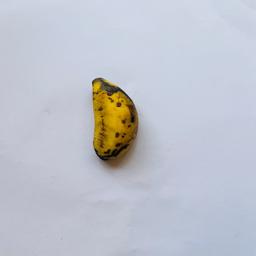
Banana variety: Sabri Kola